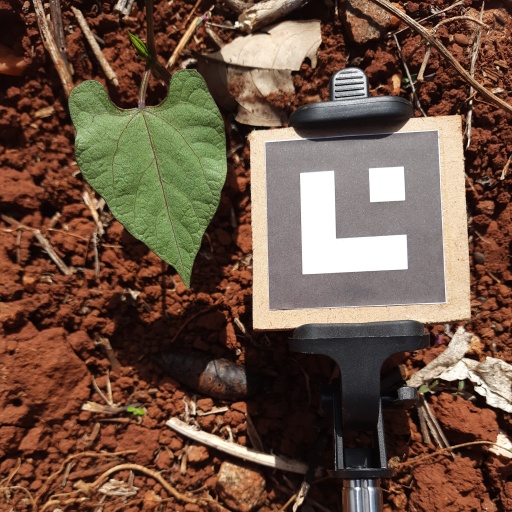
Observations: flat surface, no eating holes, under sunlight